1980 San Diego Chargers season

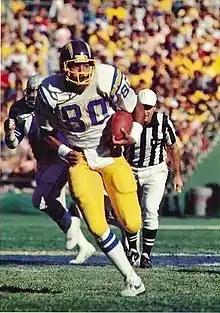
Second-year tight end Kellen Winslow led the league in receptions with 89.

San Diego repeated as AFC West champions. They started out 4–0, with wins over each of their divisional opponents, three of those on the road. They then lost four games out of six, but rebounded to win five of their final six and finish 11–5, beating the Oakland Raiders for the divisional title on tiebreakers.